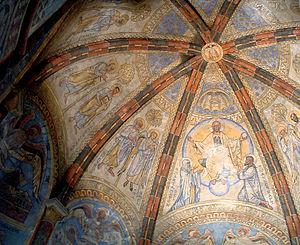
Metz - Chapelle des Templiers - Fresque de la voûte faite au XIXe siècle
La chapelle des Templiers, unique vestige d’une commanderie templière fondée au XIIᵉ siècle, est située dans le quartier de l’Arsenal de Metz.